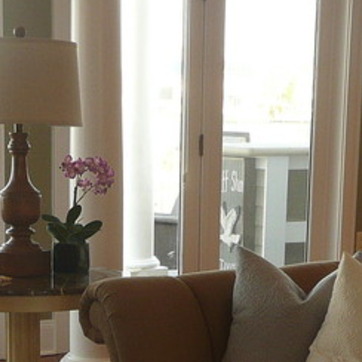
Material: wood